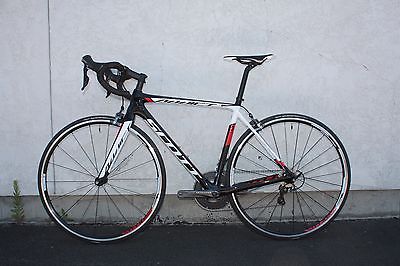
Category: bicycle